Hell–Sunnan Line

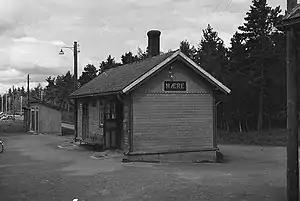
Mære Station in the late 1940s

The choice of route through Innherred was largely without much debate, as the line naturally went through all the towns and most of the important villages. Sunnan was a natural place to halt construction, as it is located at the foot of the lake of Snåsavatnet, allowing connection with steam ships. Scheduled services on Snåsavatnet started in 1871 with SS "Dina", which was replaced with SS "Bonden" in 1885. From 1904 to 1921, "Bonden" was supplemented with MS "St. Olaf", although SS "Bonden" remained in corresponding service with the train until 1926.